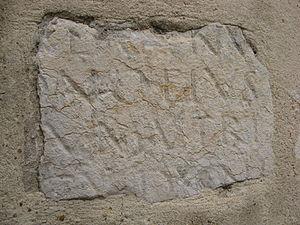
Inscription latine de Montélimar (France, dpt Drôme), en réemploi à l’angle d’une maison de la place du Mai. L’inscription fut décrite par Calvet, dans sa dissertation sur un monument des utriculaires, d’après une lettre de Gaillard. La pierre est brisée en haut, en bas et à gauche, le champ épigraphique semble complet à droit. Texte latin visible
Montélimar est une commune située en Drôme provençale, dans le Sud-Est de la France dans le département de la Drôme en région Auvergne-Rhône-Alpes entre Valence et Avignon. Historiquement, la ville se rattache au Dauphiné. Avec 39 097 habitants recensés en 2017, Montélimar est la deuxième ville la plus peuplée de la Drôme après Valence.
Le terme d’utriculaires désigne un métier de l’Antiquité concernant des outres dont la fonction exacte demeure imprécise. Ils sont essentiellement connus par l’épigraphie latine et sont surtout attestés dans les provinces gauloises ainsi qu’en Dacie.